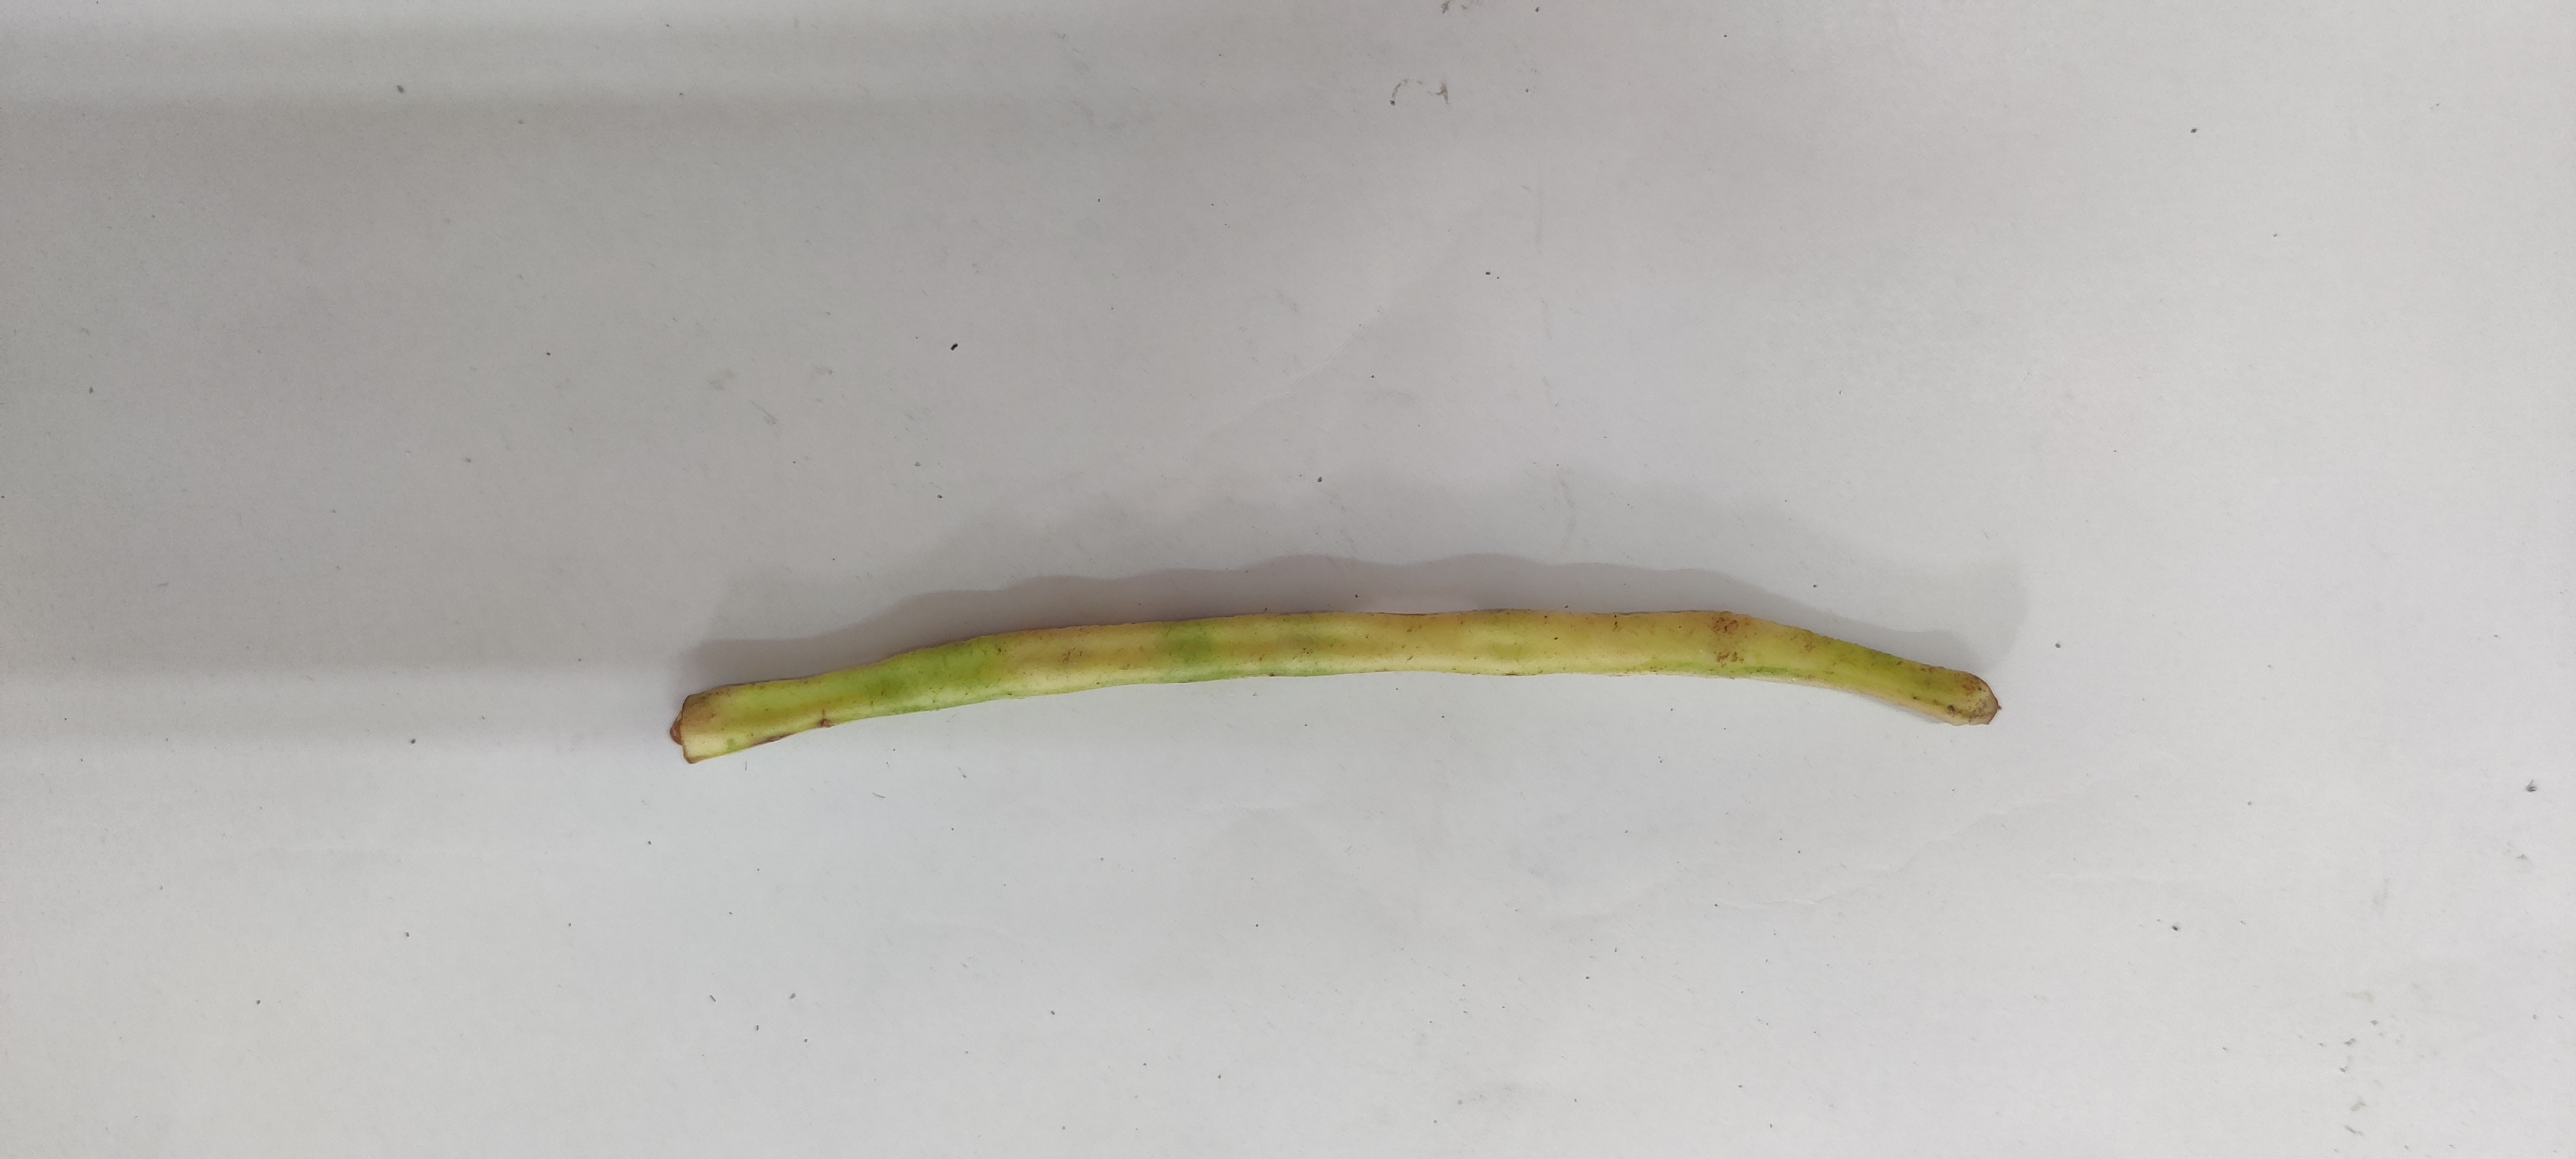
Crop: Cowpea
Condition: Severely Damaged